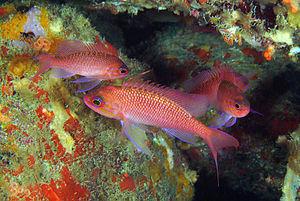
Anthias est un genre de poissons téléostéens de la famille des Serranidae.